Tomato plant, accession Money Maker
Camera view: vertical (180 deg); turntable rotation: 180 degrees
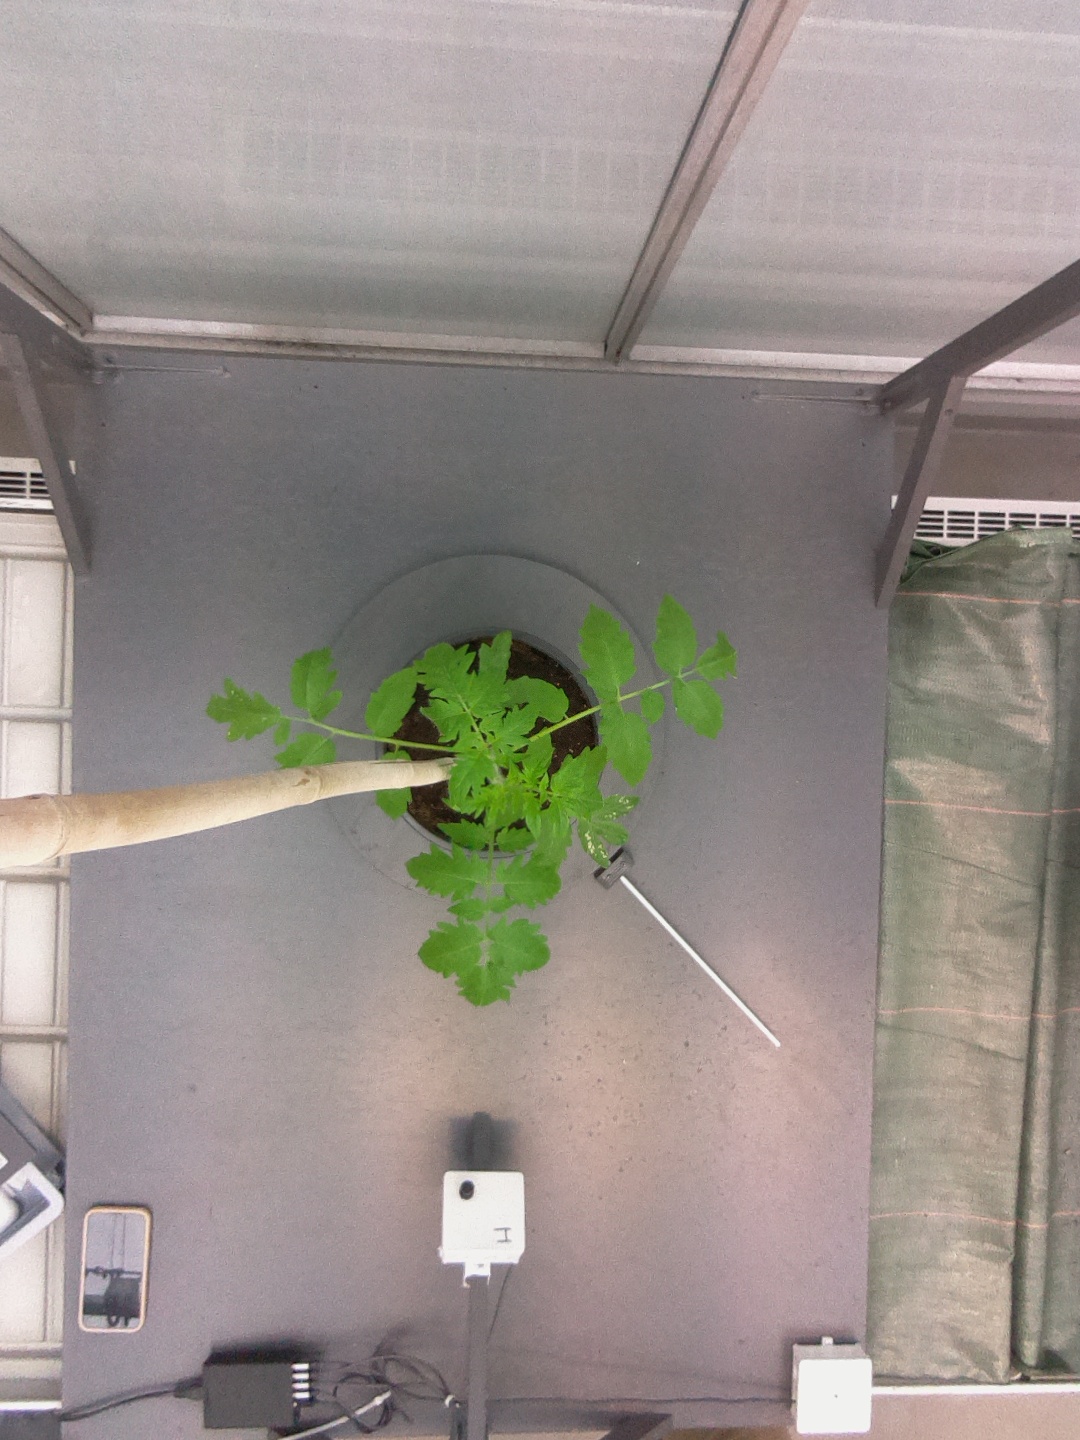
BBCH growth stage 13: 6 of true leaves visible